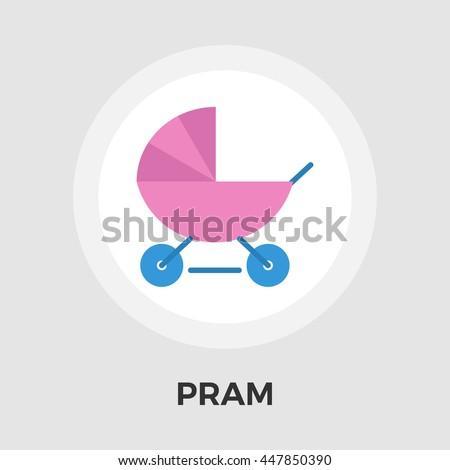
pram flat icon isolated on the white background .